Audrey Horne (band)

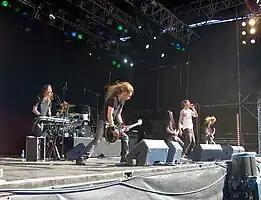
Audrey Horne live at Quart Festival in 2005. From left to right: Herbrand Larsen, Kjetil Greve, Arve Isdal, Tom Cato Visnes, Torkjell Rød and Thomas Tofthagen.

Audrey Horne is a hard rock band from Bergen, Norway. Formed in 2002, the band took its name from Sherilyn Fenn's character in the TV series "Twin Peaks". The band's musical style is a mixture of heavy and melodic classic rock, inspired by Iron Maiden, Kiss, Ozzy Osbourne, Van Halen, Mötley Crüe, Deep Purple and Led Zeppelin. Audrey Horne has released seven studio albums, one live album and one EP.